The Ruined Maid

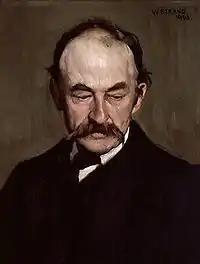
Portrait of Hardy by William Strang, 1893

"The Ruined Maid" is a satirical poem by Thomas Hardy. It was written in 1866 but first published, in a slightly bowdlerized form, in "Poems of the Past and the Present" (1901).